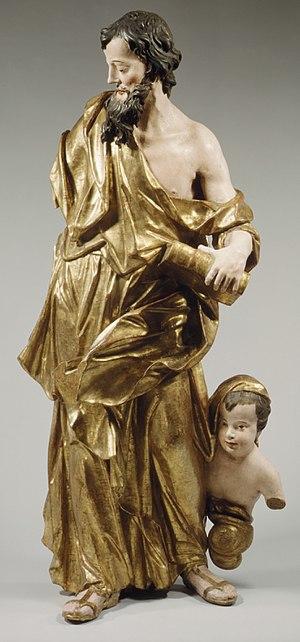
Matthieu, du grec Ματθαῖος, transcrit de l'hébreu Mattai ou Mattay, abréviation de Mattithyahû, ou Matthieu-Lévi ou saint Matthieu, est un personnage juif lié à la Galilée qui apparaît pour la première fois dans les Évangiles synoptiques, où il est appelé soit Matthieu, soit Lévi. Il y est décrit comme un publicain percepteur d'impôts, que Jésus appelle pour devenir un de ses douze apôtres.